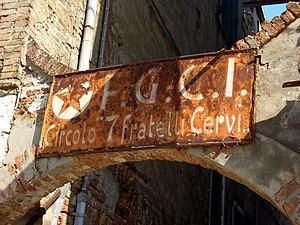
I sette fratelli Cervi traduction littérale : « Les Sept Frères Cervi » est un film dramatique italien réalisé par Gianni Puccini sorti en 1968. Le film raconte les derniers jours de la vie pendant la résistance anti-fasciste des Frères Cervi. Le réalisateur Gianni Puccini est décédé quelques mois après la fin de la production. Le film a longtemps été bloqué par la censure italienne.